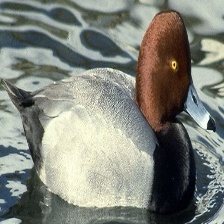
Species: RED HEADED DUCK
Scientific name: AYTHYA AMERICANA
ImageNet parent category: drake